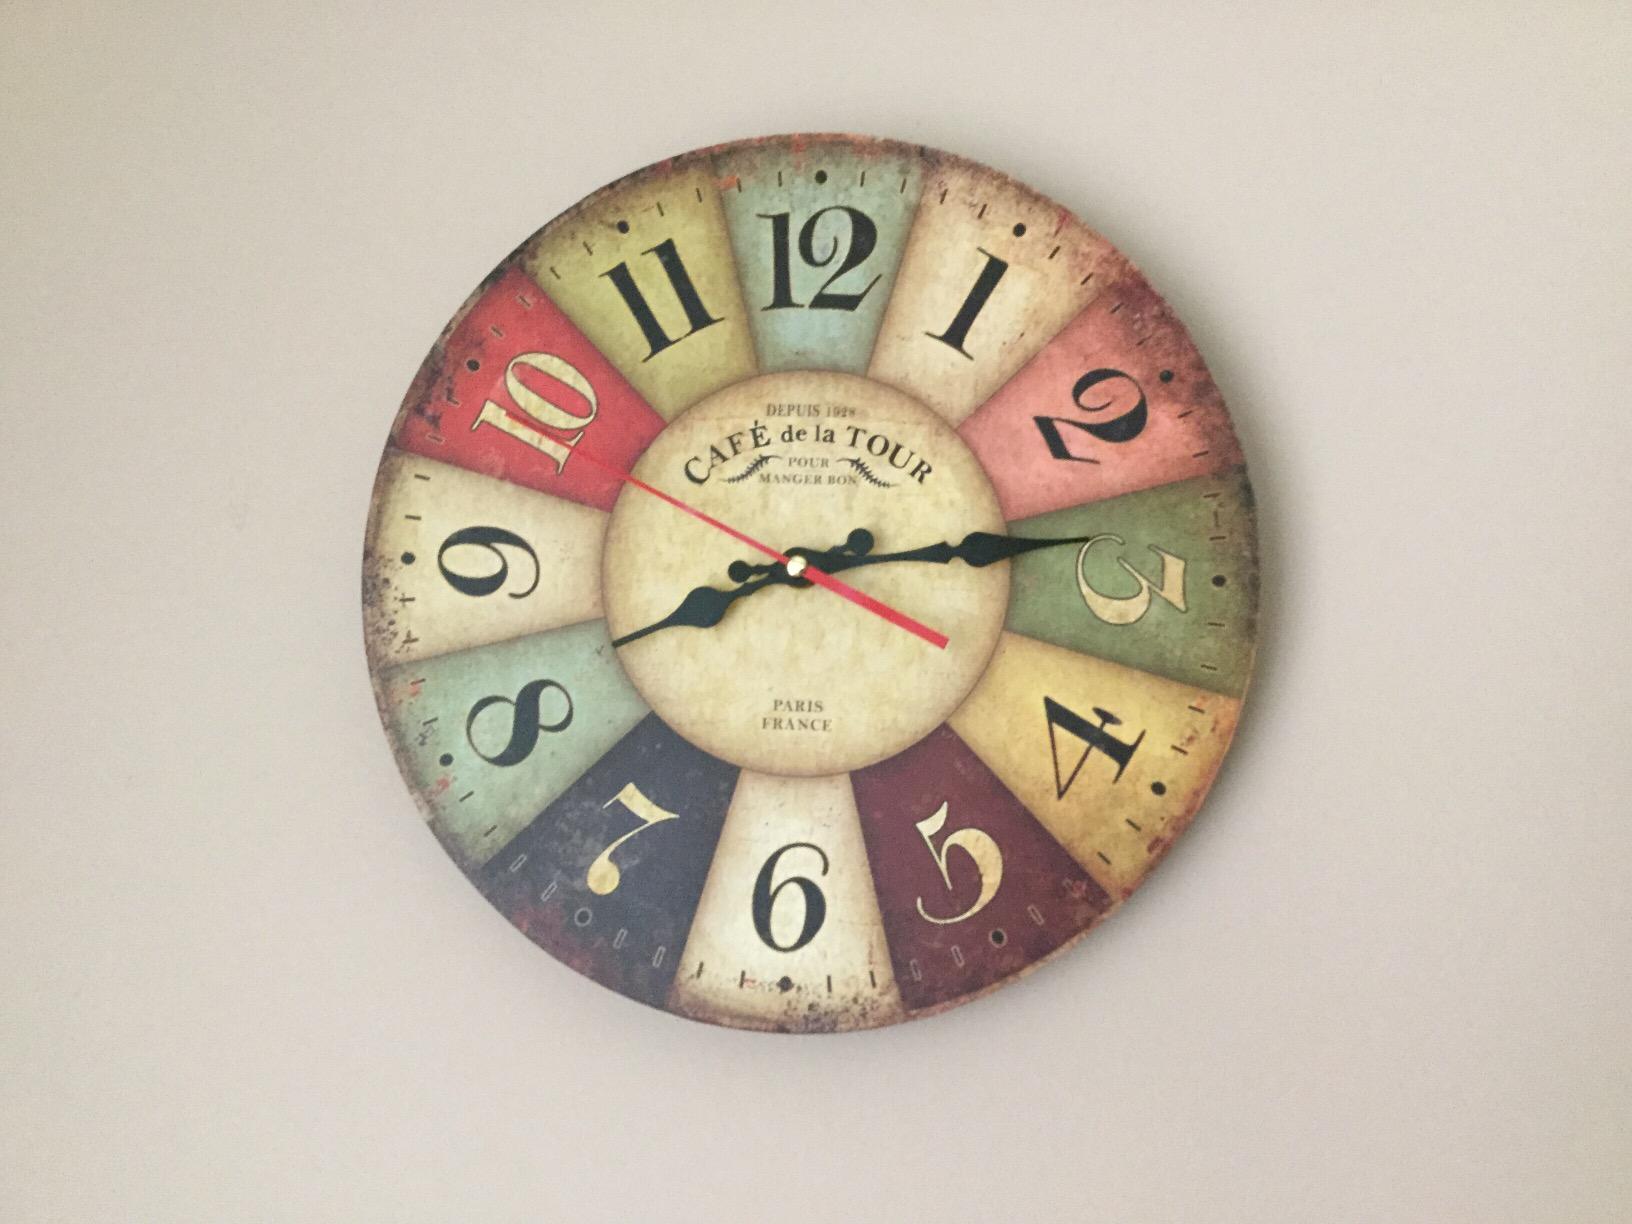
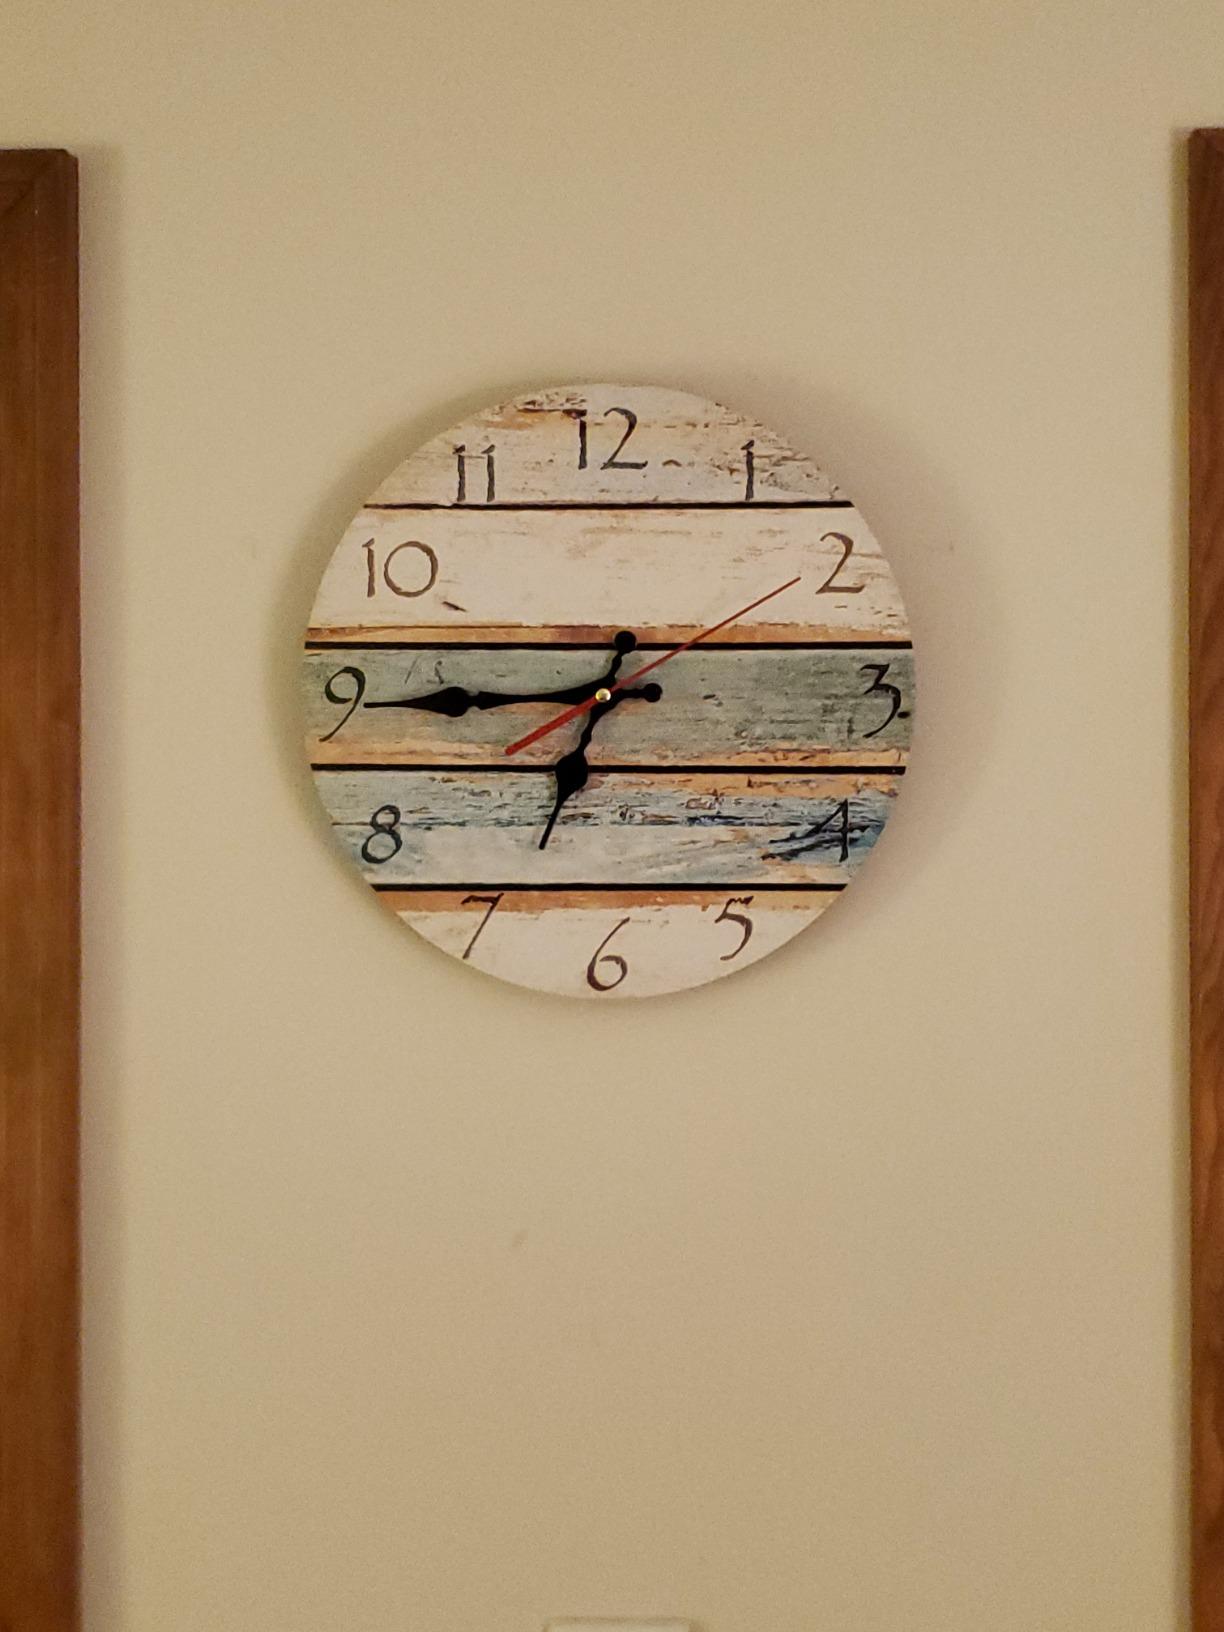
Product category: clock
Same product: no